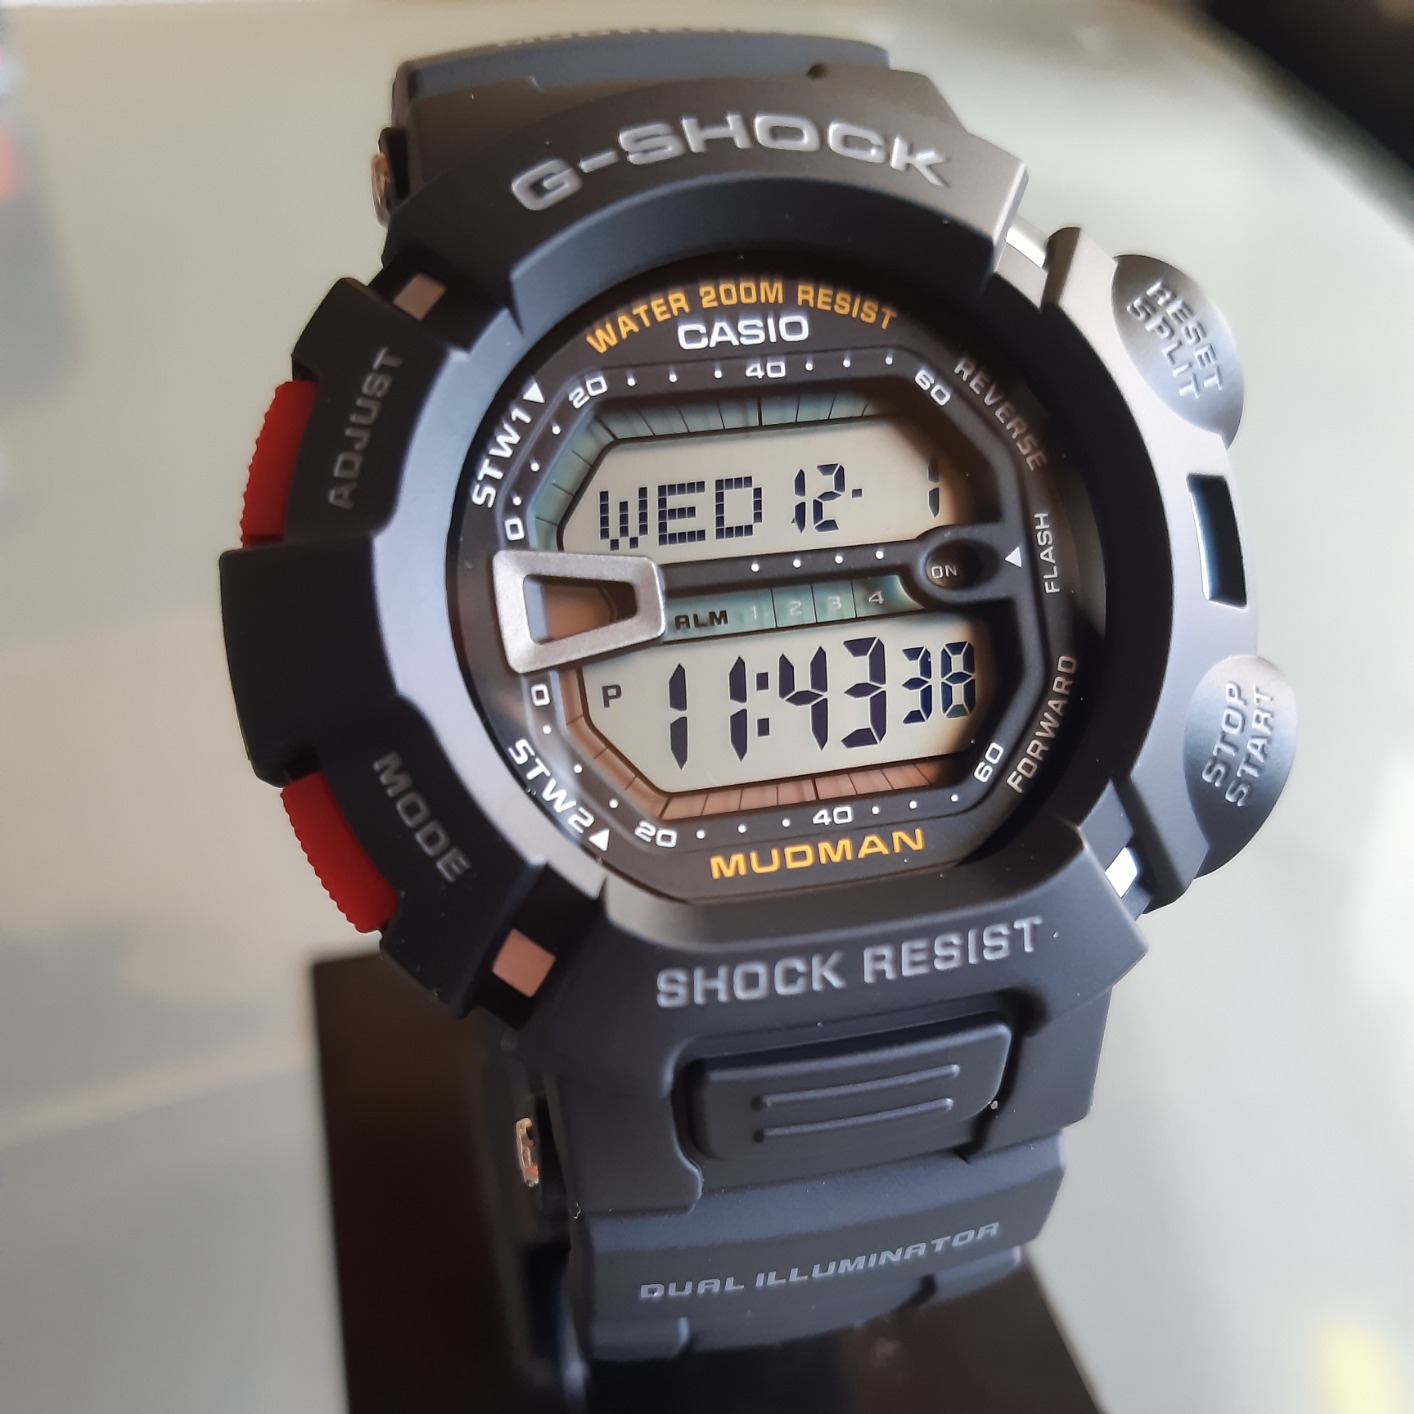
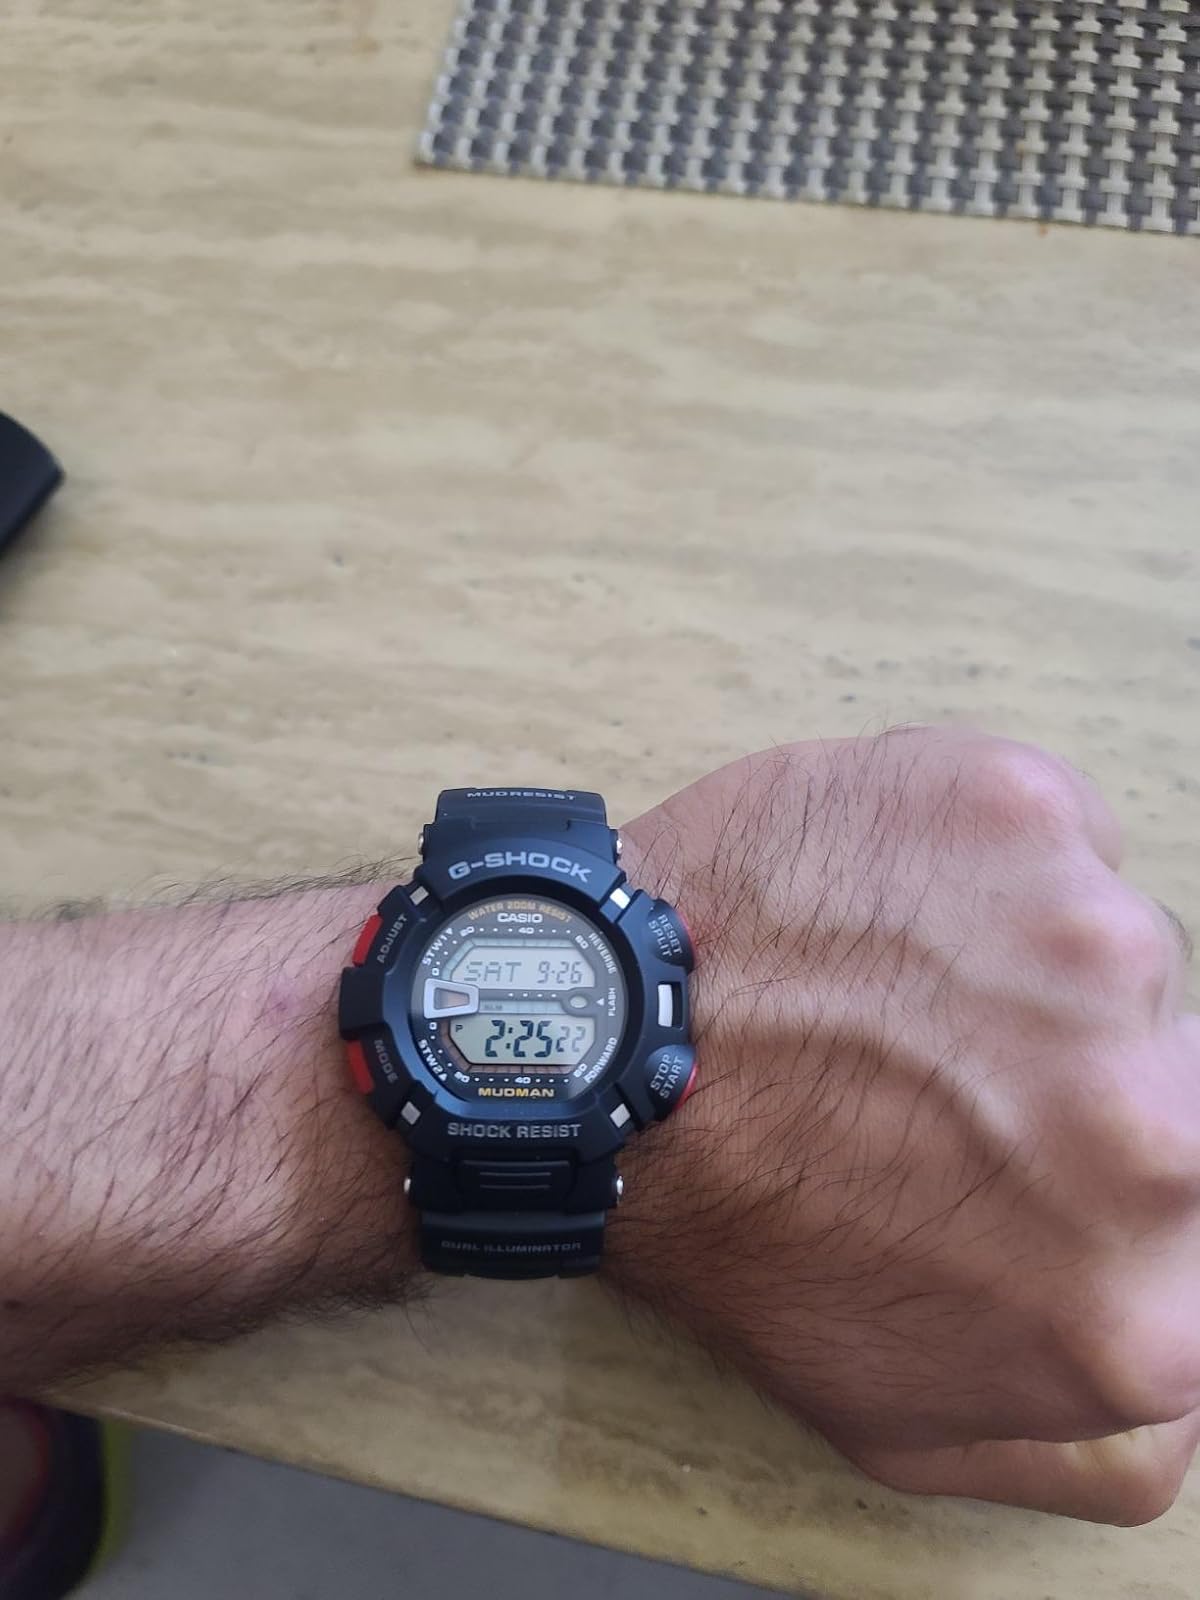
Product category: accessories_watch
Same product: yes